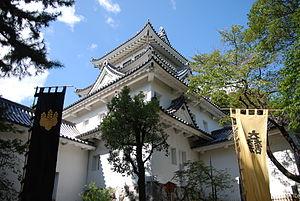
Le château d'Ōgaki, château de Bi ou château de Kyoroku se trouve dans la ville d'Ōgaki de la préfecture de Gifu, au Japon.